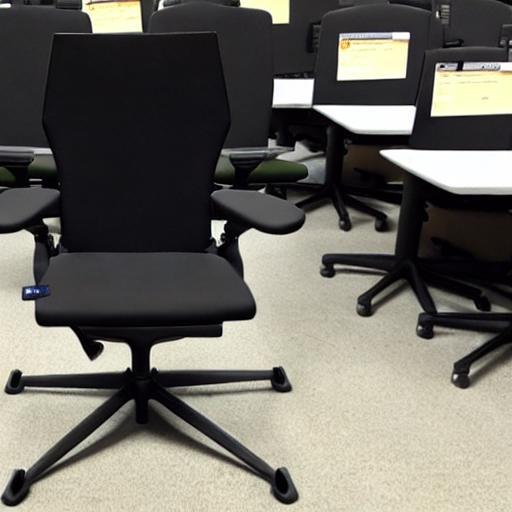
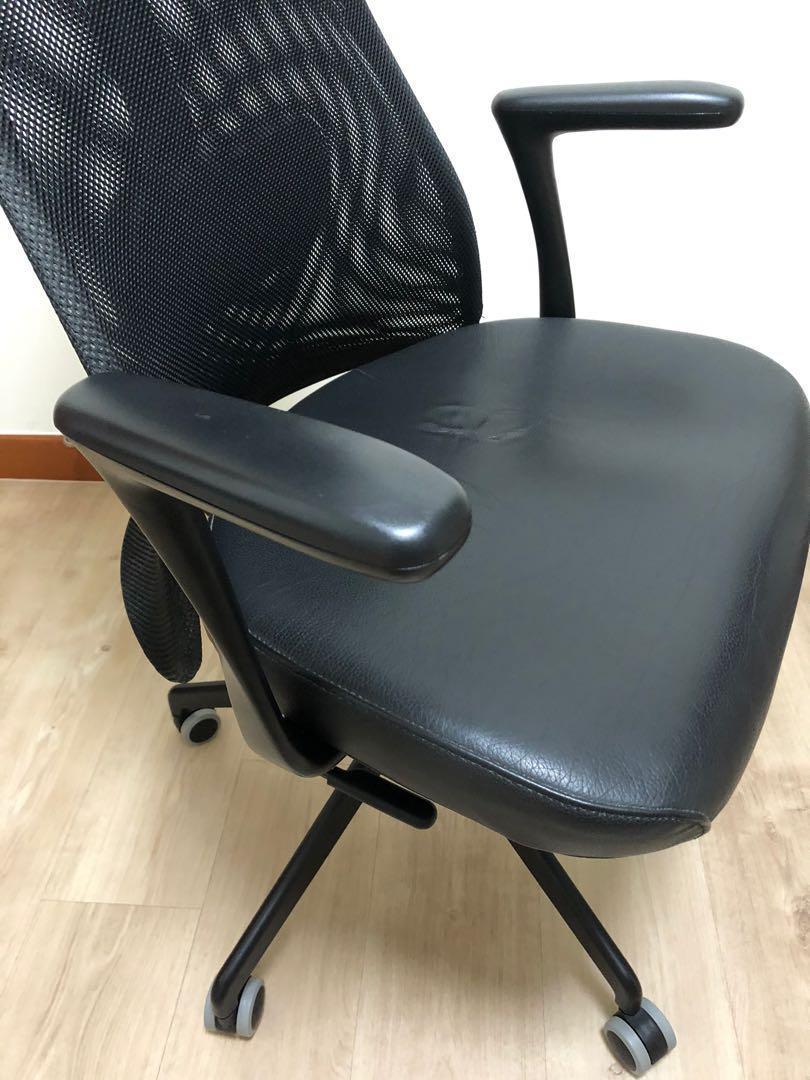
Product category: items_chair
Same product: no